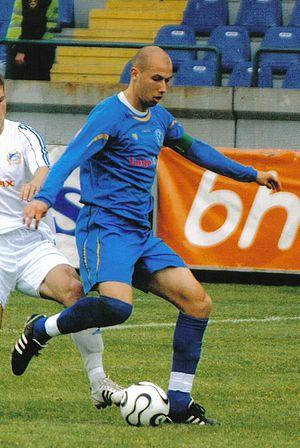
Edin Cocalić est un footballeur international bosnien, né le 5 décembre 1987 à Višegrad en Yougoslavie. Il évolue à l'Akhisar Belediyespor comme défenseur.